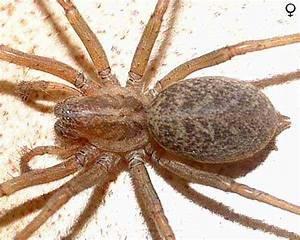
spider